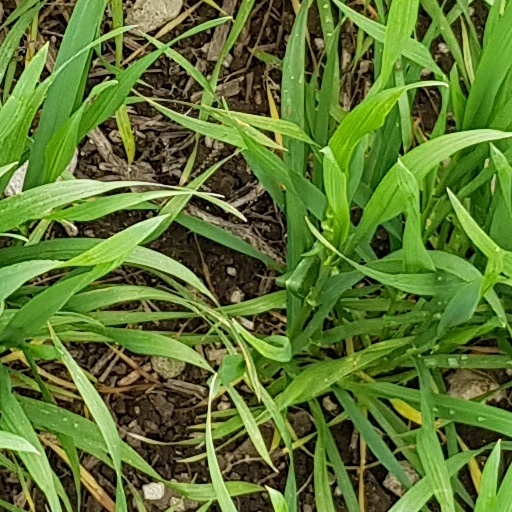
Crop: wheat